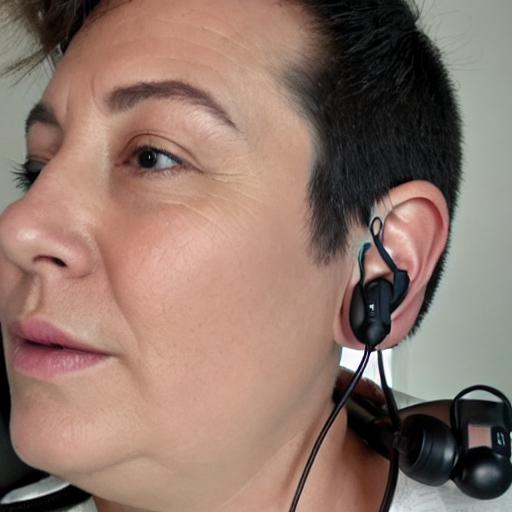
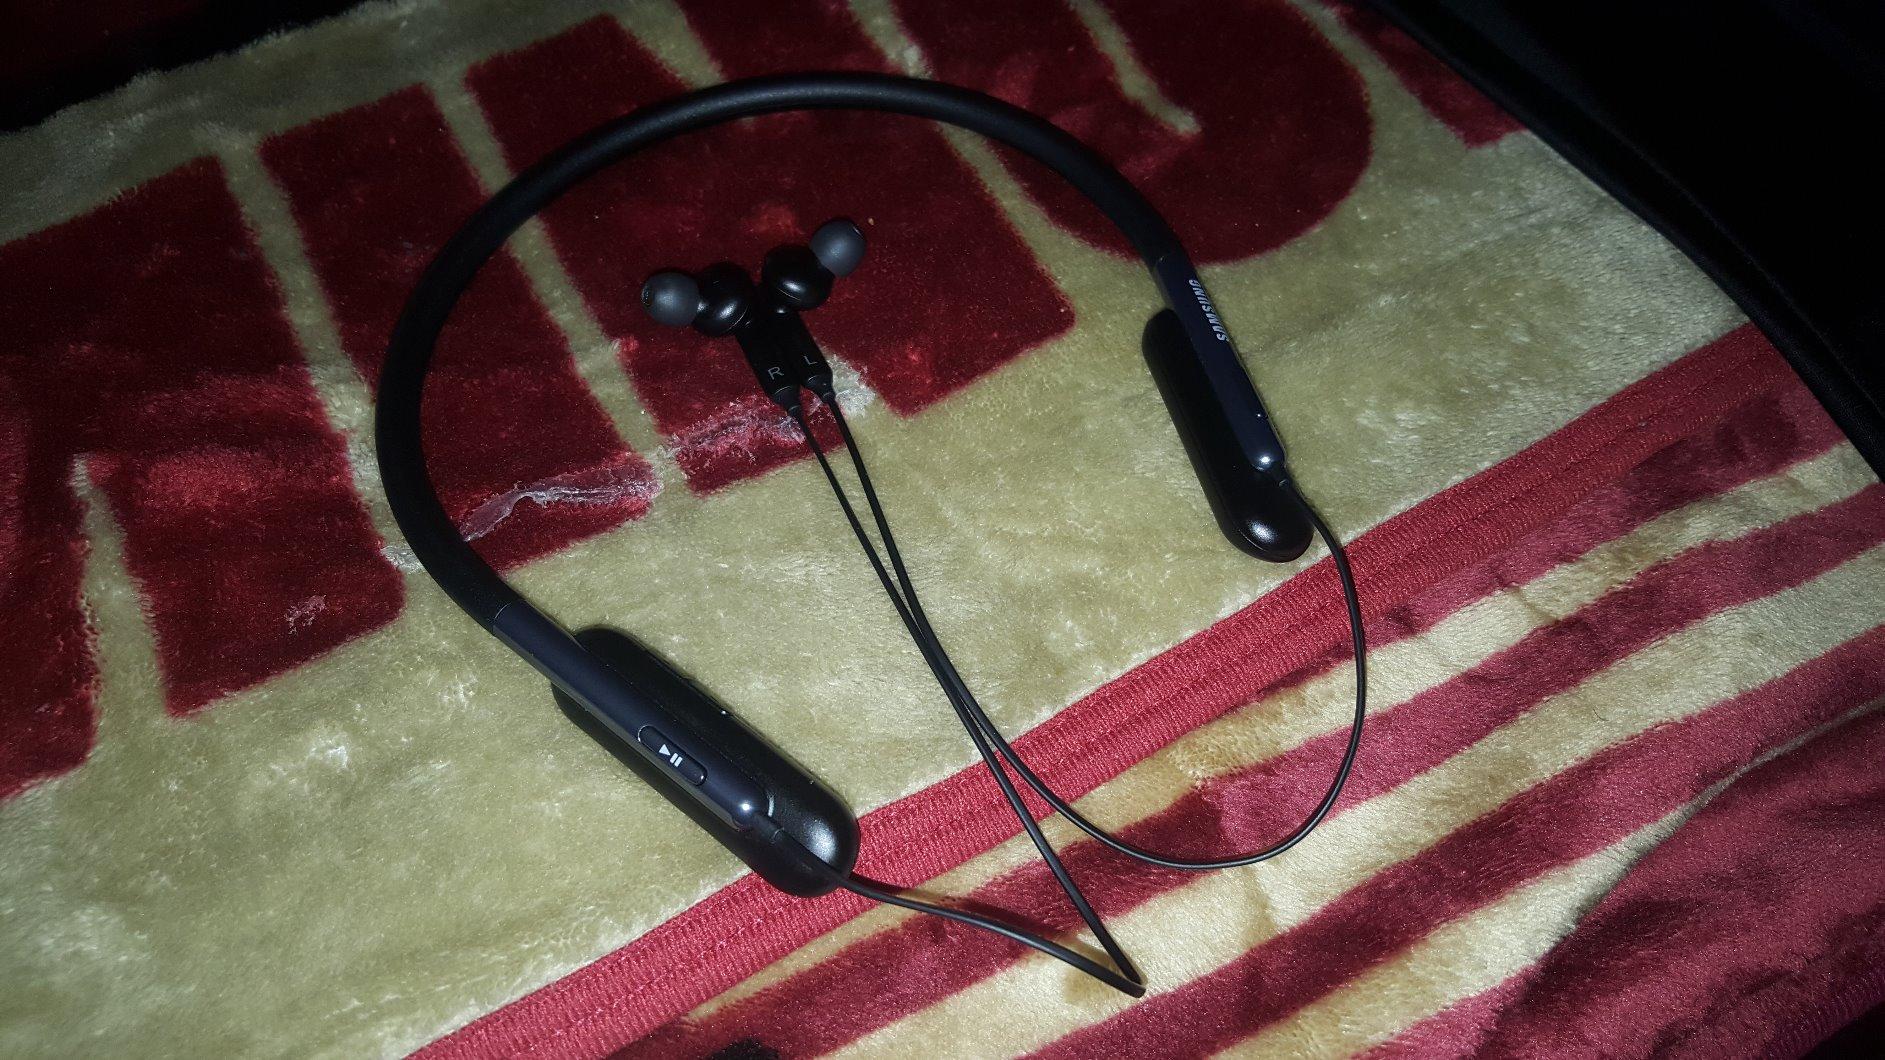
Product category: headphones
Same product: no